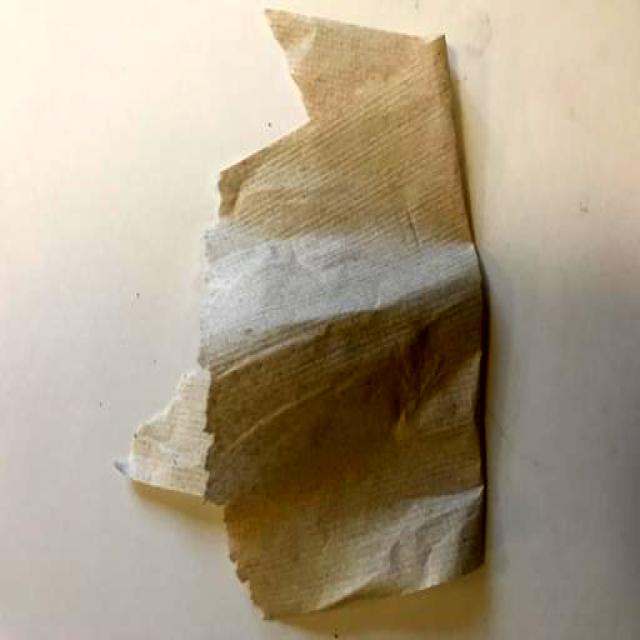
Label: Paper